Biological neuron model

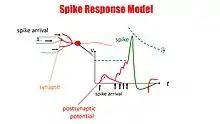
Spike arrival causes postsynaptic potentials (red lines) which are summed. If the total voltage V reaches a threshold (dashed blue line) a spike is initiated (green) which also includes a spike-afterpotential. The threshold increases after each spike. Postsynaptic potentials are the response to incoming spikes while the spike-afterpotential is the response to outgoing spikes.

The name spike response model arises because, in a network, the input current for neuron i is generated by the spikes of other neurons so that in the case of a network the voltage equation becomes